Filippo Juvarra

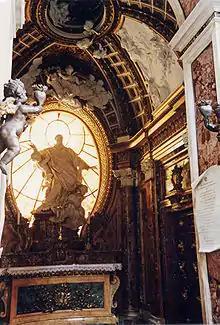
The Cappella Antamori in San Girolamo della Carità, by Juvarra and Le Gros

Juvarra was born in Messina, Sicily, to a family of goldsmiths and engravers. He spent his formative years with his family in Sicily, working in the family shop, but also studied for the priesthood, to which he was ordained in 1703. At the same time, he made his mark as a draughtsman - designing Messina's festive settings for the coronation of Philip V of Spain and Sicily (1701) - and studied architecture independently, working from books alone, such as those by Vitruvius and Vignola. Juvarra moved to Rome in 1704. There he studied architecture with Carlo and Francesco Fontana.